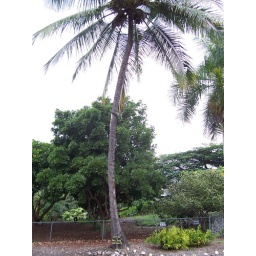
This is the palm tree with the Caution sign below it.